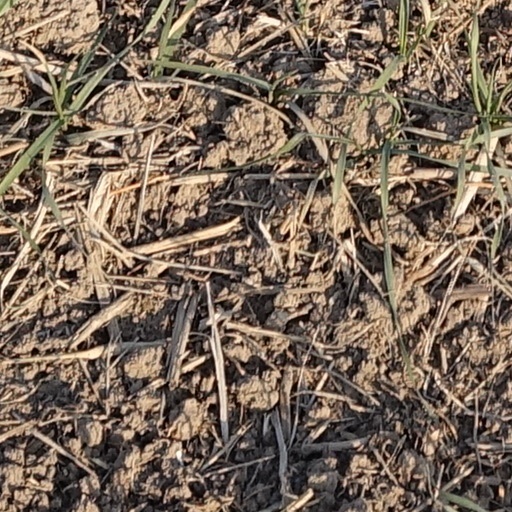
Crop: wheat